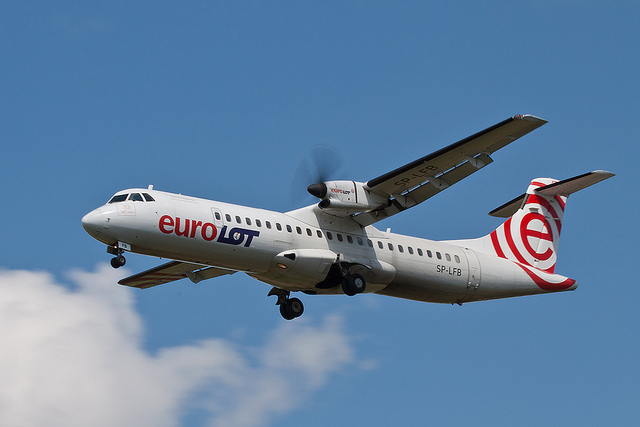
user: Given an image and a question. Answer the question in a short answer. Question: What is this plane going to do next? Short Answer:
assistant: land